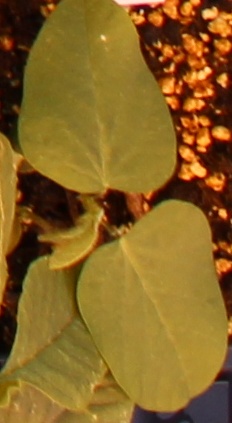
Label: Soybean